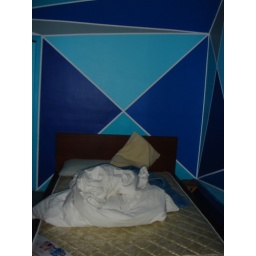
there the great dishoveled bed in the blue room